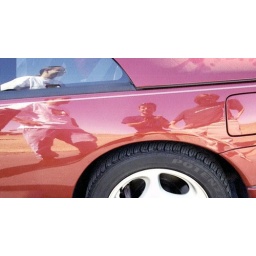
Reflection of road trippers in a broken down car when we were failing to get to Lassen Volcanic National Park.